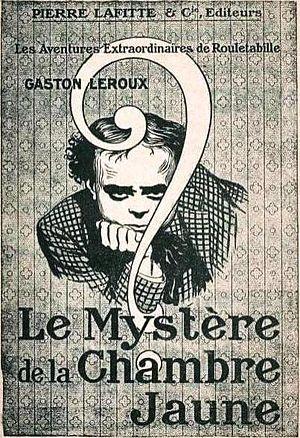
Bruno Podalydès est un scénariste, réalisateur et acteur français, né le 11 mars 1961 à Boulogne-Billancourt. Il est le frère de l'acteur Denis Podalydès.
Le Mystère de la chambre jaune est un roman policier de Gaston Leroux, paru en 1907. Il s'agit de la première aventure du jeune reporter Joseph Rouletabille.
Joseph Joséphin, surnommé Rouletabille, est un personnage de roman policier créé par Gaston Leroux dans son roman Le Mystère de la chambre jaune publié en 1907.